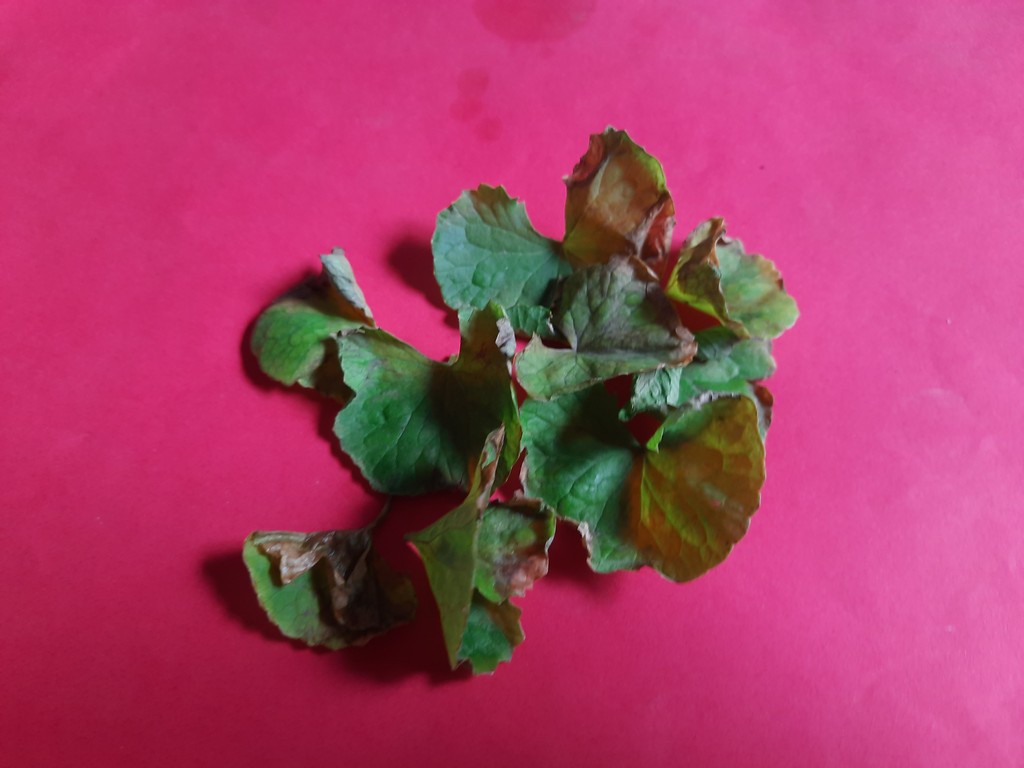
Label: Unhealthy